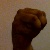
The image shows a hand gesture representing the letter 'M' in Indian Sign Language.